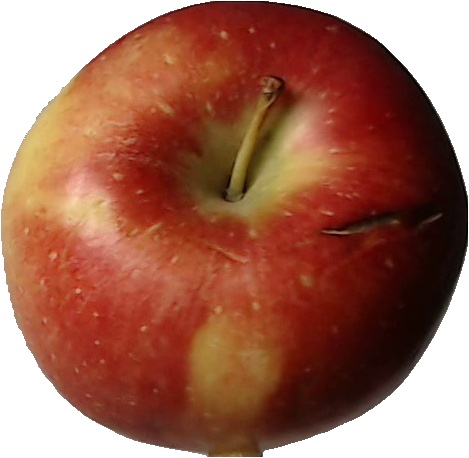
Label: apple_braeburn_1